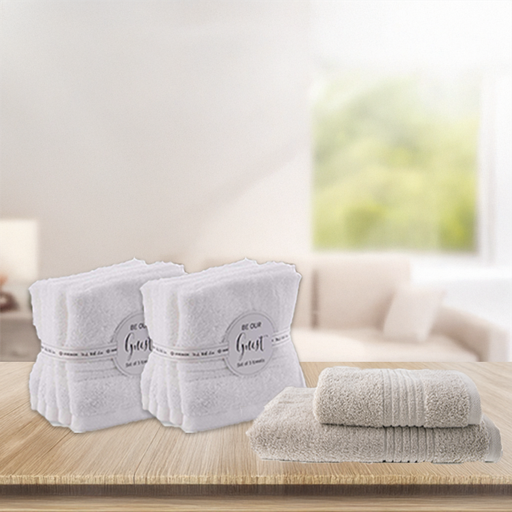
קטגוריה: שתי מתנות לבחירה
תיאור: מארז VARDINON לבית
שווי להחלפה: ב 968 ₪
מידע נוסף: מתנה קטנה